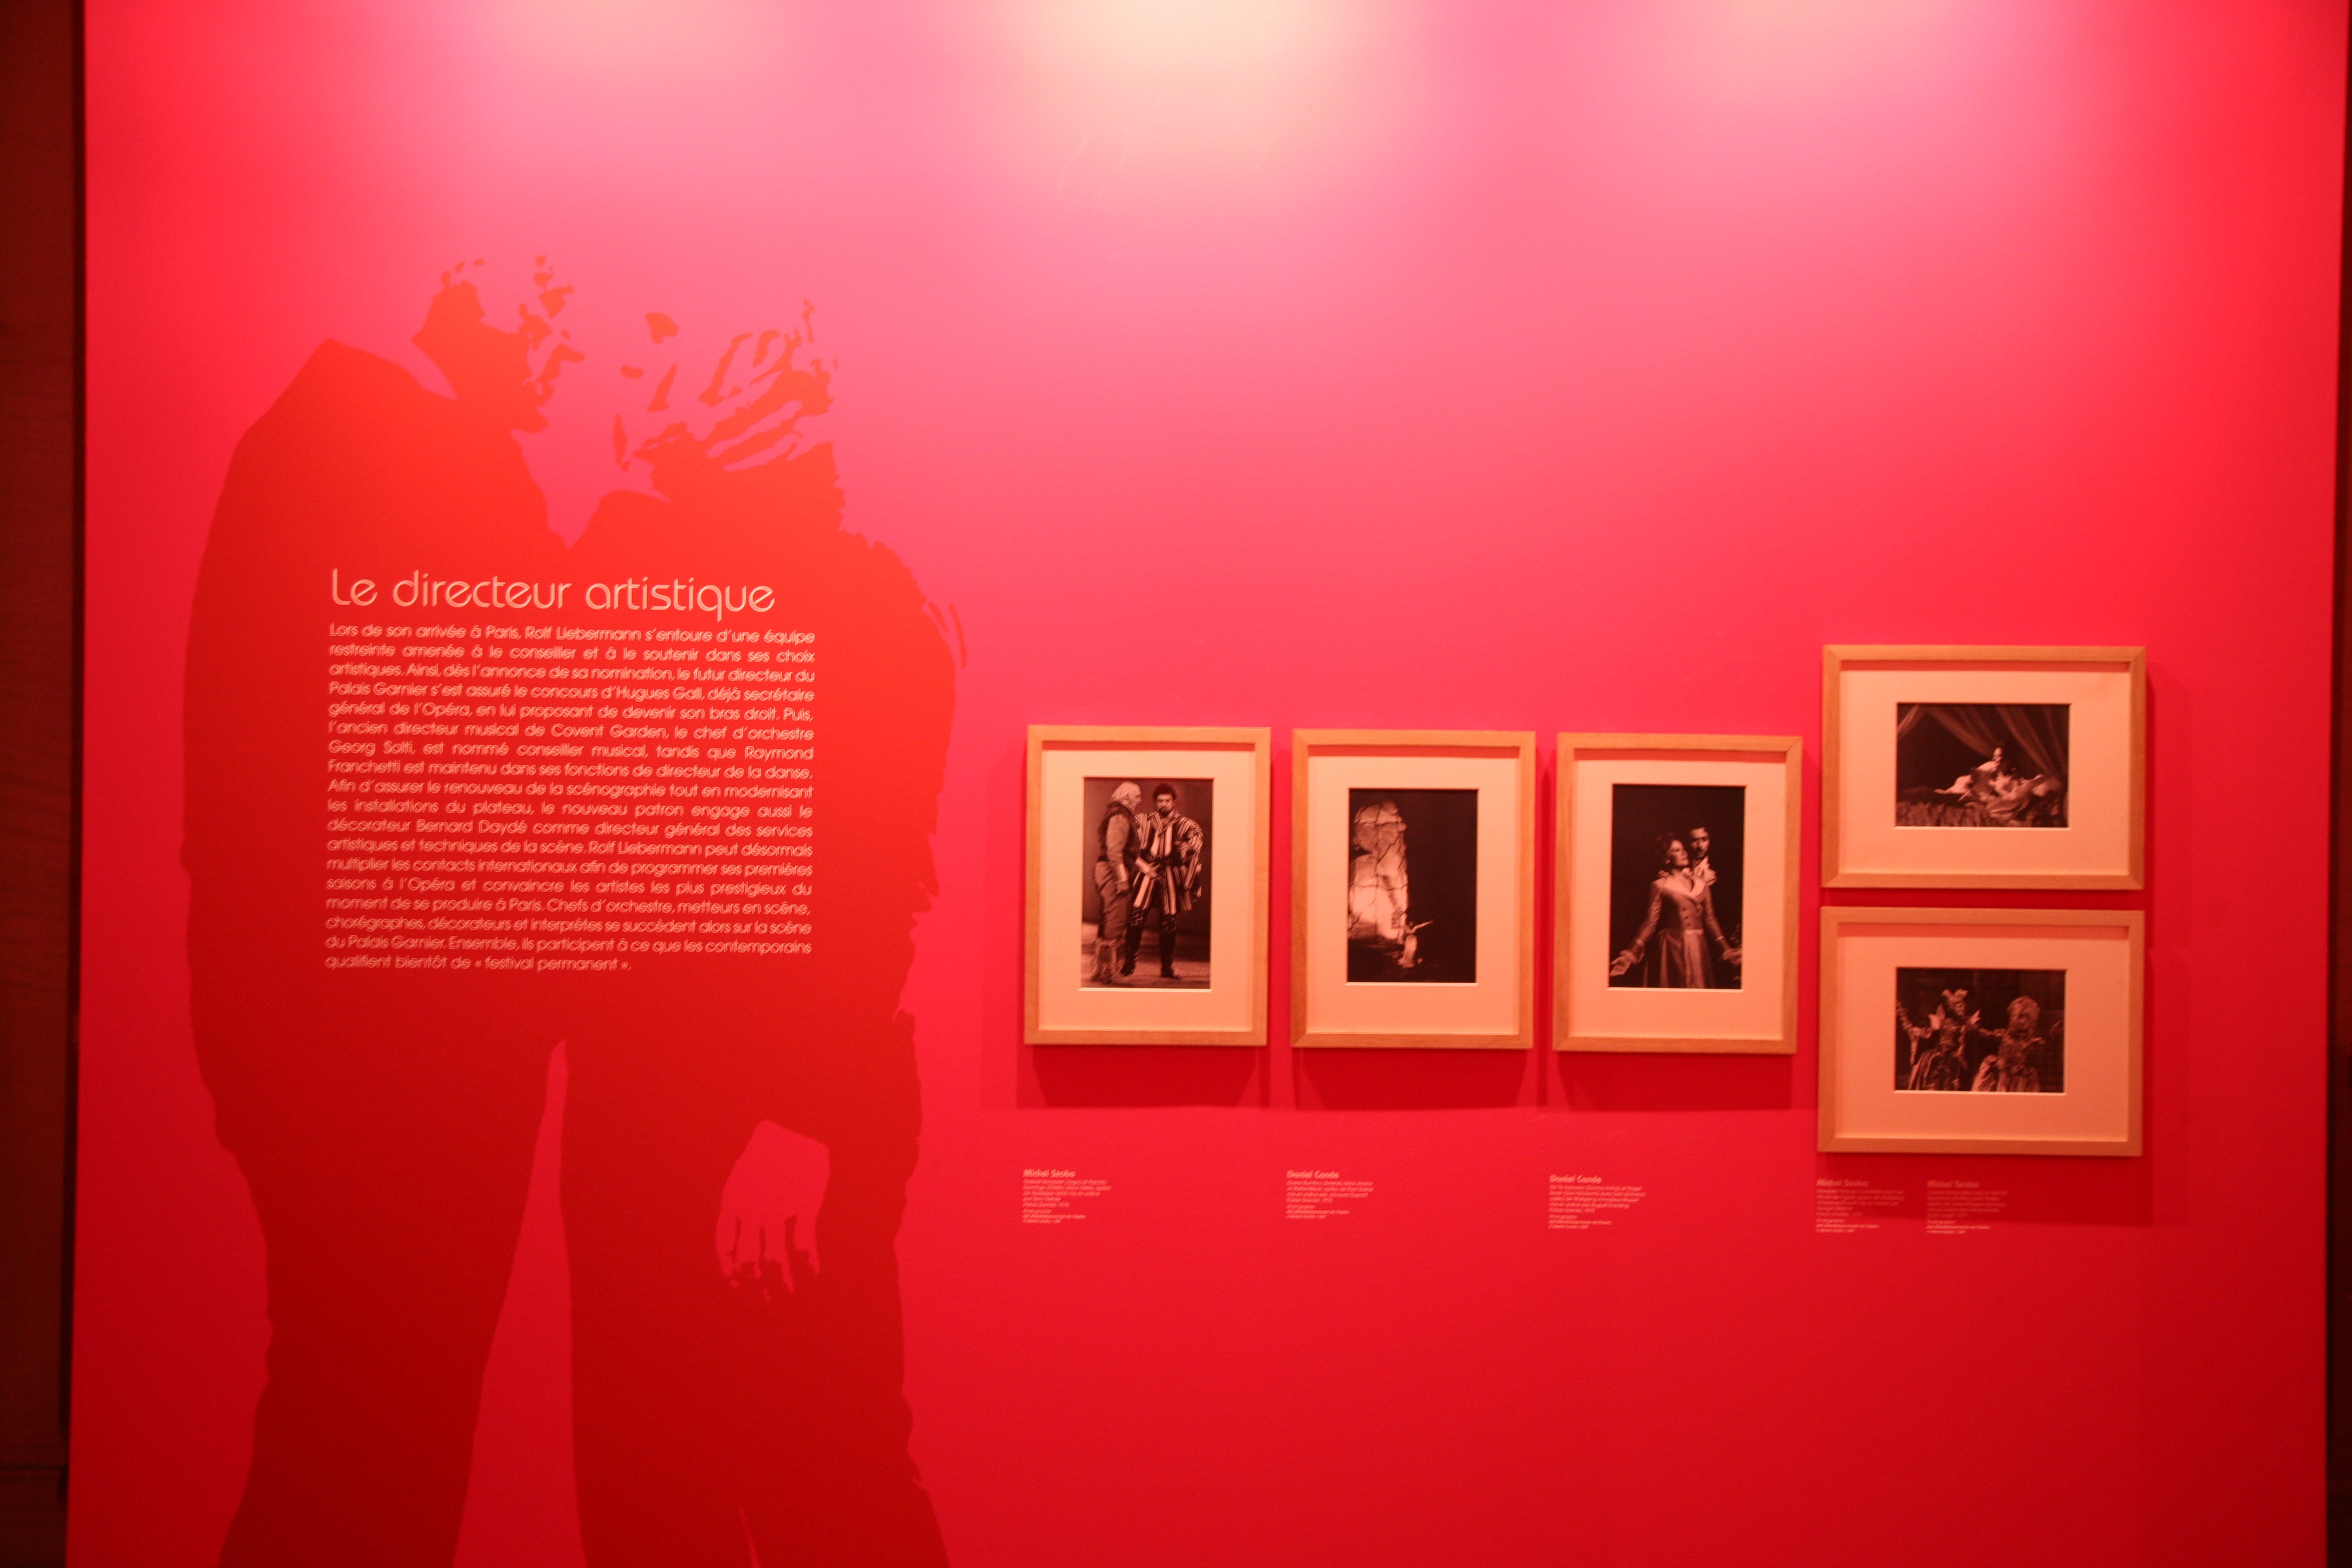
paris, red, color, opera, brand, font, art, exposition, illustration, text, bnf, exhibition, palaisgarnier, operadeparis, liebermann, rolfliebermann, modern art, biblioth quenationaledefrance